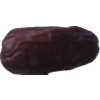
Label: dates